Zacimba Gaba

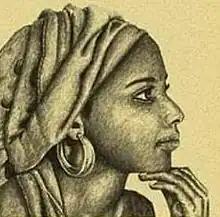

Zacimba Gaba (fl. 17th century) was a princess from the Cabinda region of the Kingdom of Kongo, in modern-day Angola, who was forced into slavery and taken to Brazil in 1690. She was taken to the Fazenda José Trancoso plantation in what is now the state of Espírito Santo. She suffered from torture and rape at the hands of the plantation owner, José Trancoso, whom she eventually poisoned and led a mass fleeing of enslaved people from. She established a quilombo settlement on the outskirts of Riacho Doce beach, in what is now the municipality of Conceição da Barra, near the village of Itaúnas. Afterwards, she began building canoes and organizing nighttime attacks on the port near the village of São Mateus, freeing recently arrived enslaved Black people.